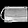
Label: Bag